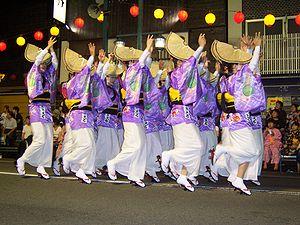
Danseuses du Awa-Odori 2007